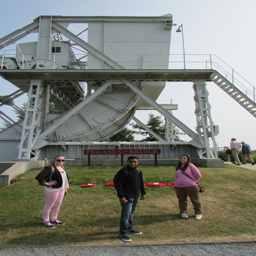
person , person , and actor pose